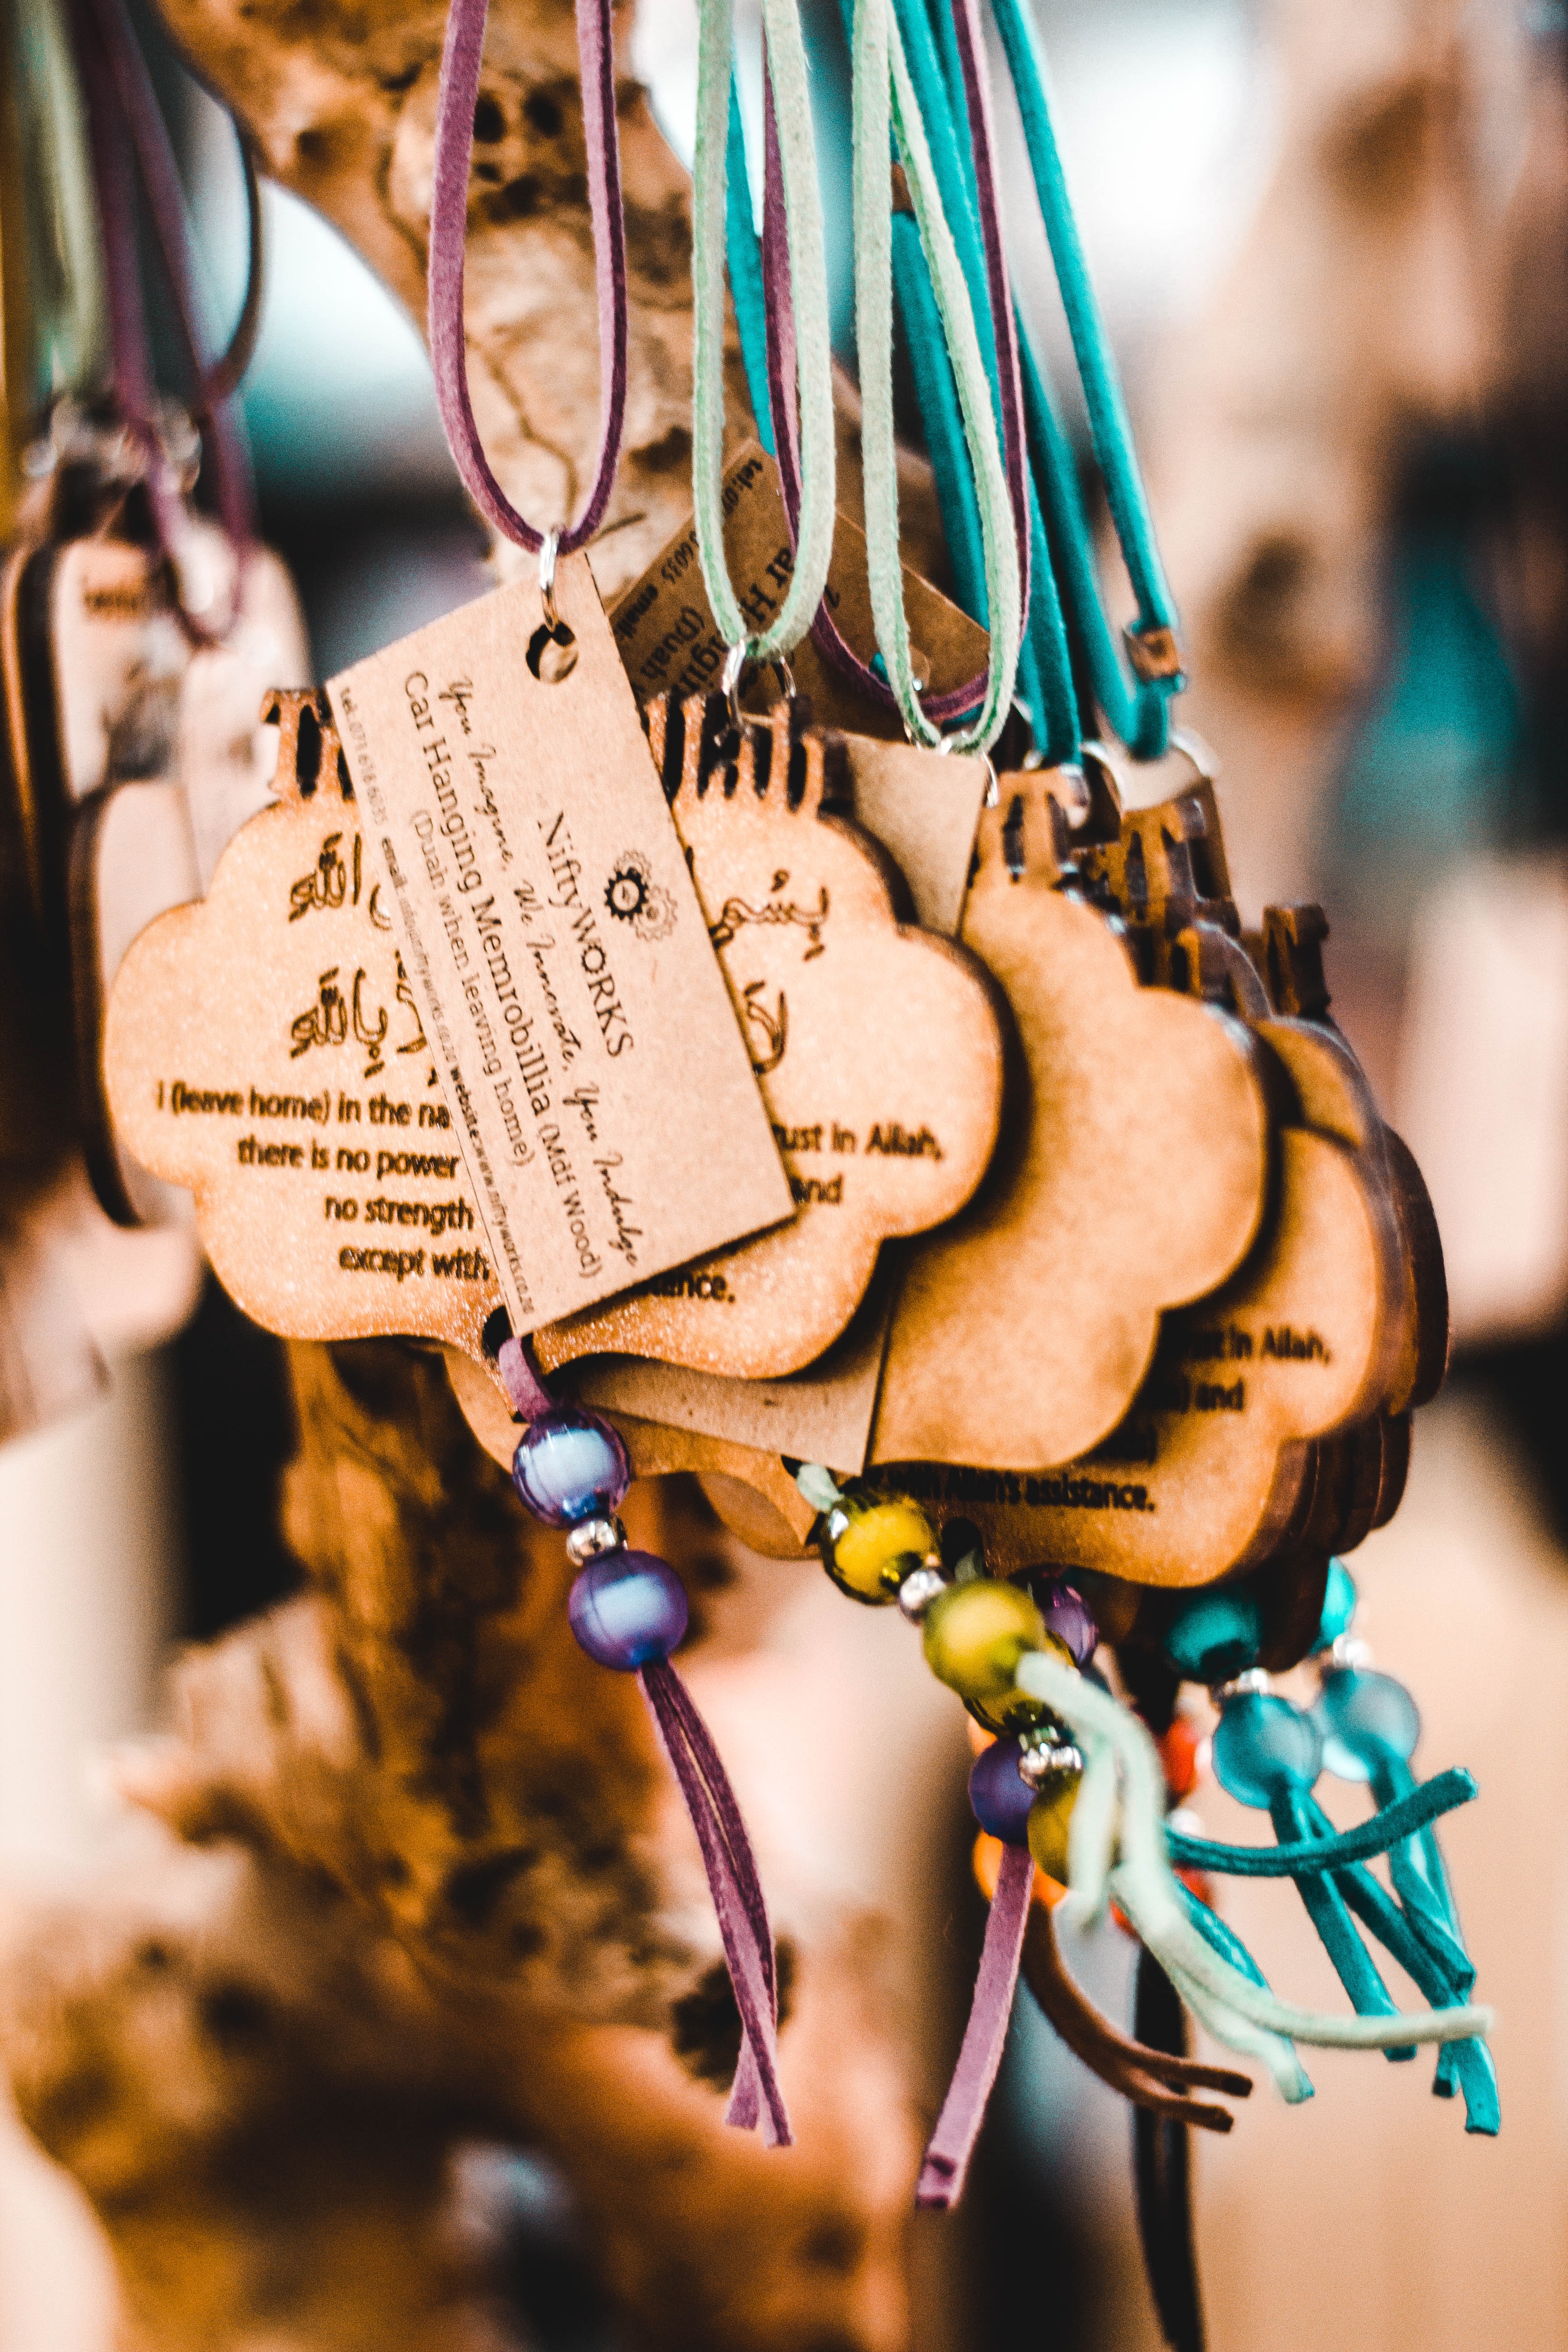
turquoise, electronics, fashion accessory, jewellery, technology, wire, metal